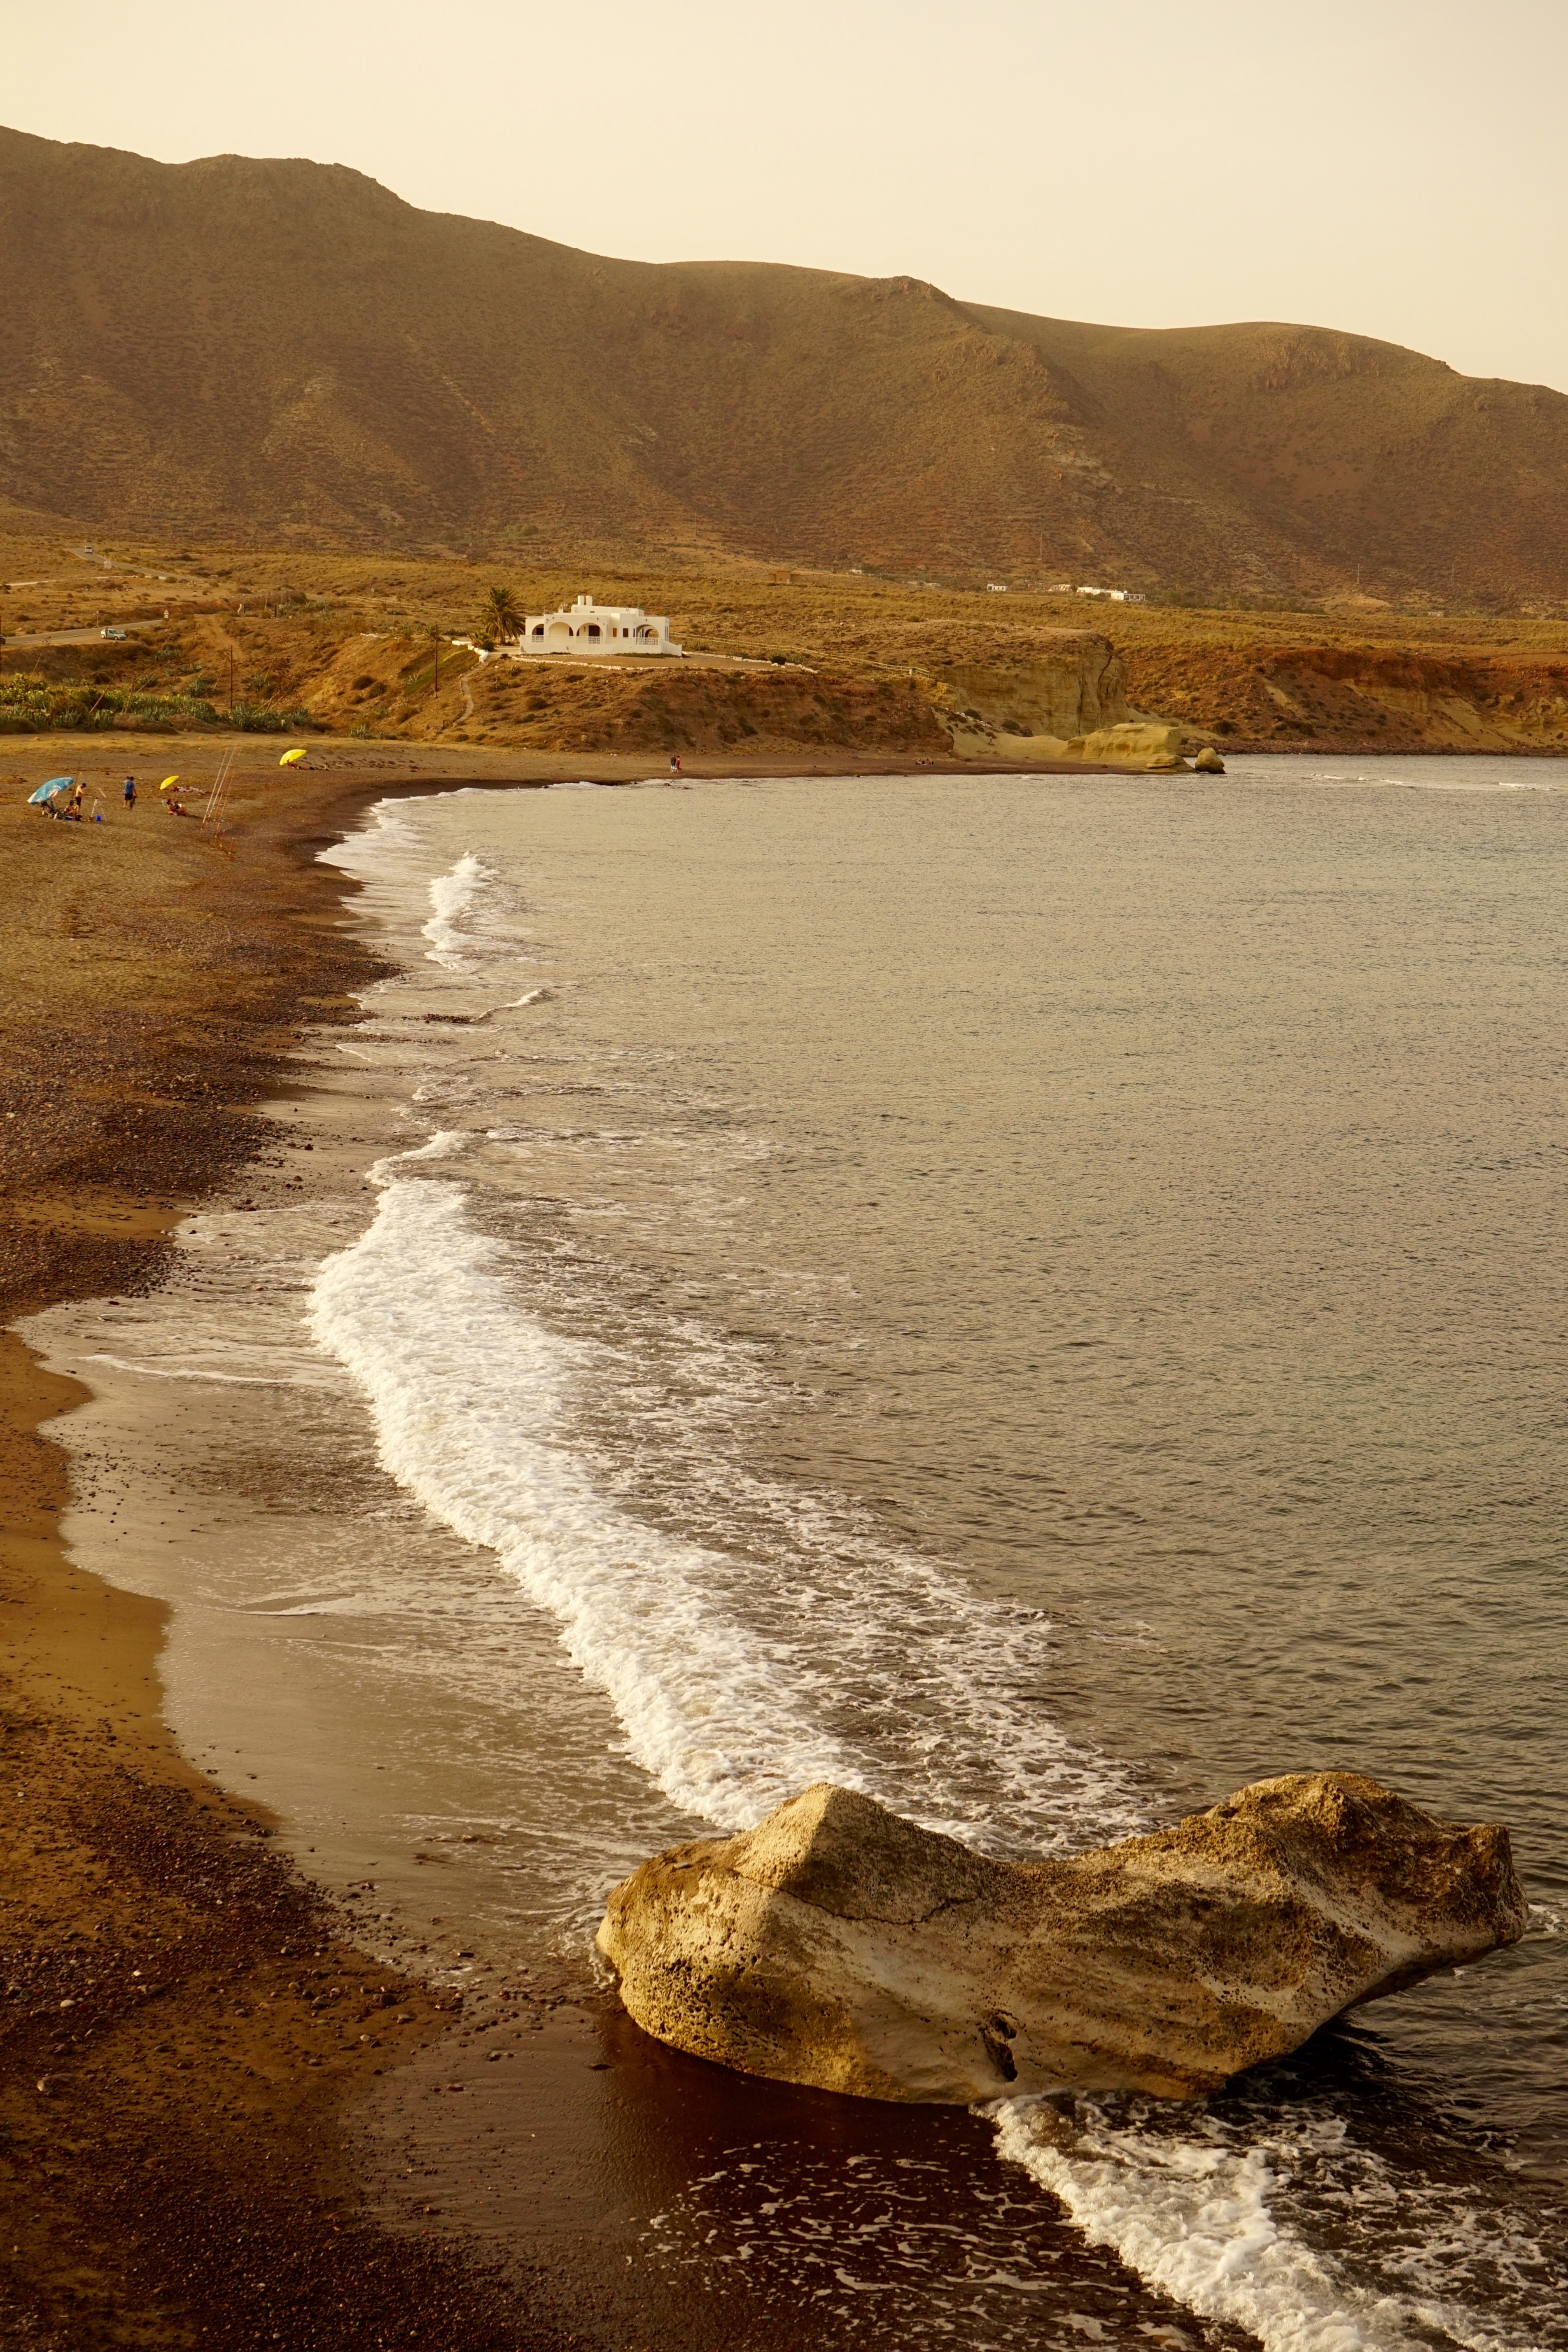
beach, landscape, sea, coast, water, nature, sand, rock, ocean, sunset, sunlight, morning, shore, wave, lake, river, reflection, bay, body of water, loch